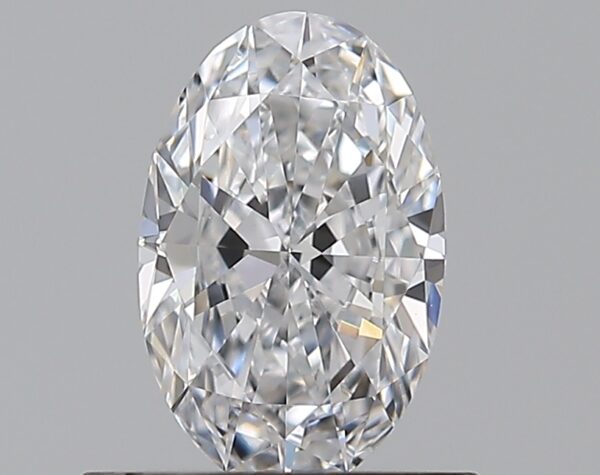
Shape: oval
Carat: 0.55
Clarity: IF
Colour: D
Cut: EX
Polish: EX
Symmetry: VG
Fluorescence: N
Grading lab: GIA
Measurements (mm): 7.04 x 4.48 x 2.65